The Optimists (film)

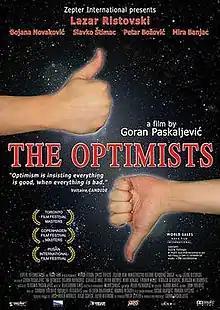
Promotional poster

The Optimists is a 2006 Serbian black comedy film directed by Goran Paskaljević. The film, presented as five unrelated narrative sequences, was inspired by Voltaire's 1759 satirical novel "Candide". "The Optimists" features an ensemble cast of Serbian actors with Lazar Ristovski appearing in all five stories.